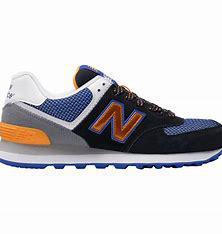
Brand: New
Model: Balance Classics